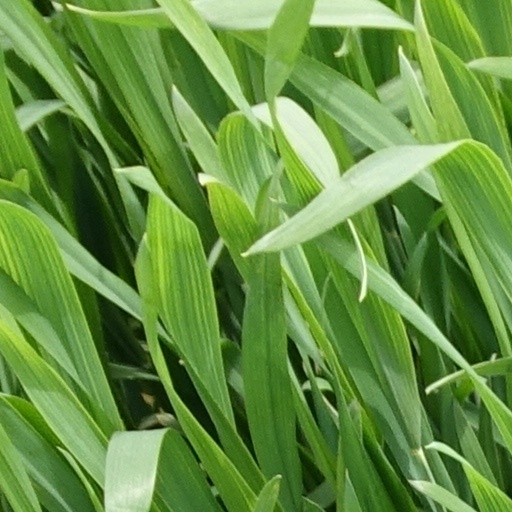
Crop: wheat